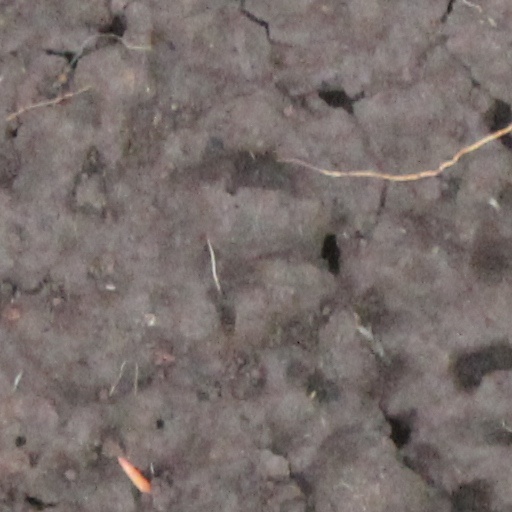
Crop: wheat